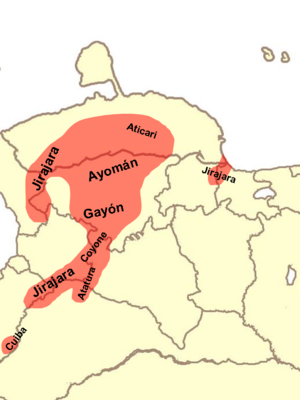
Les langues jirajaranes sont une famille de langues amérindiennes d'Amérique du Sud, parlées dans l'Ouest du Venezuela, dans les États actuels de Lara et de Falcón.